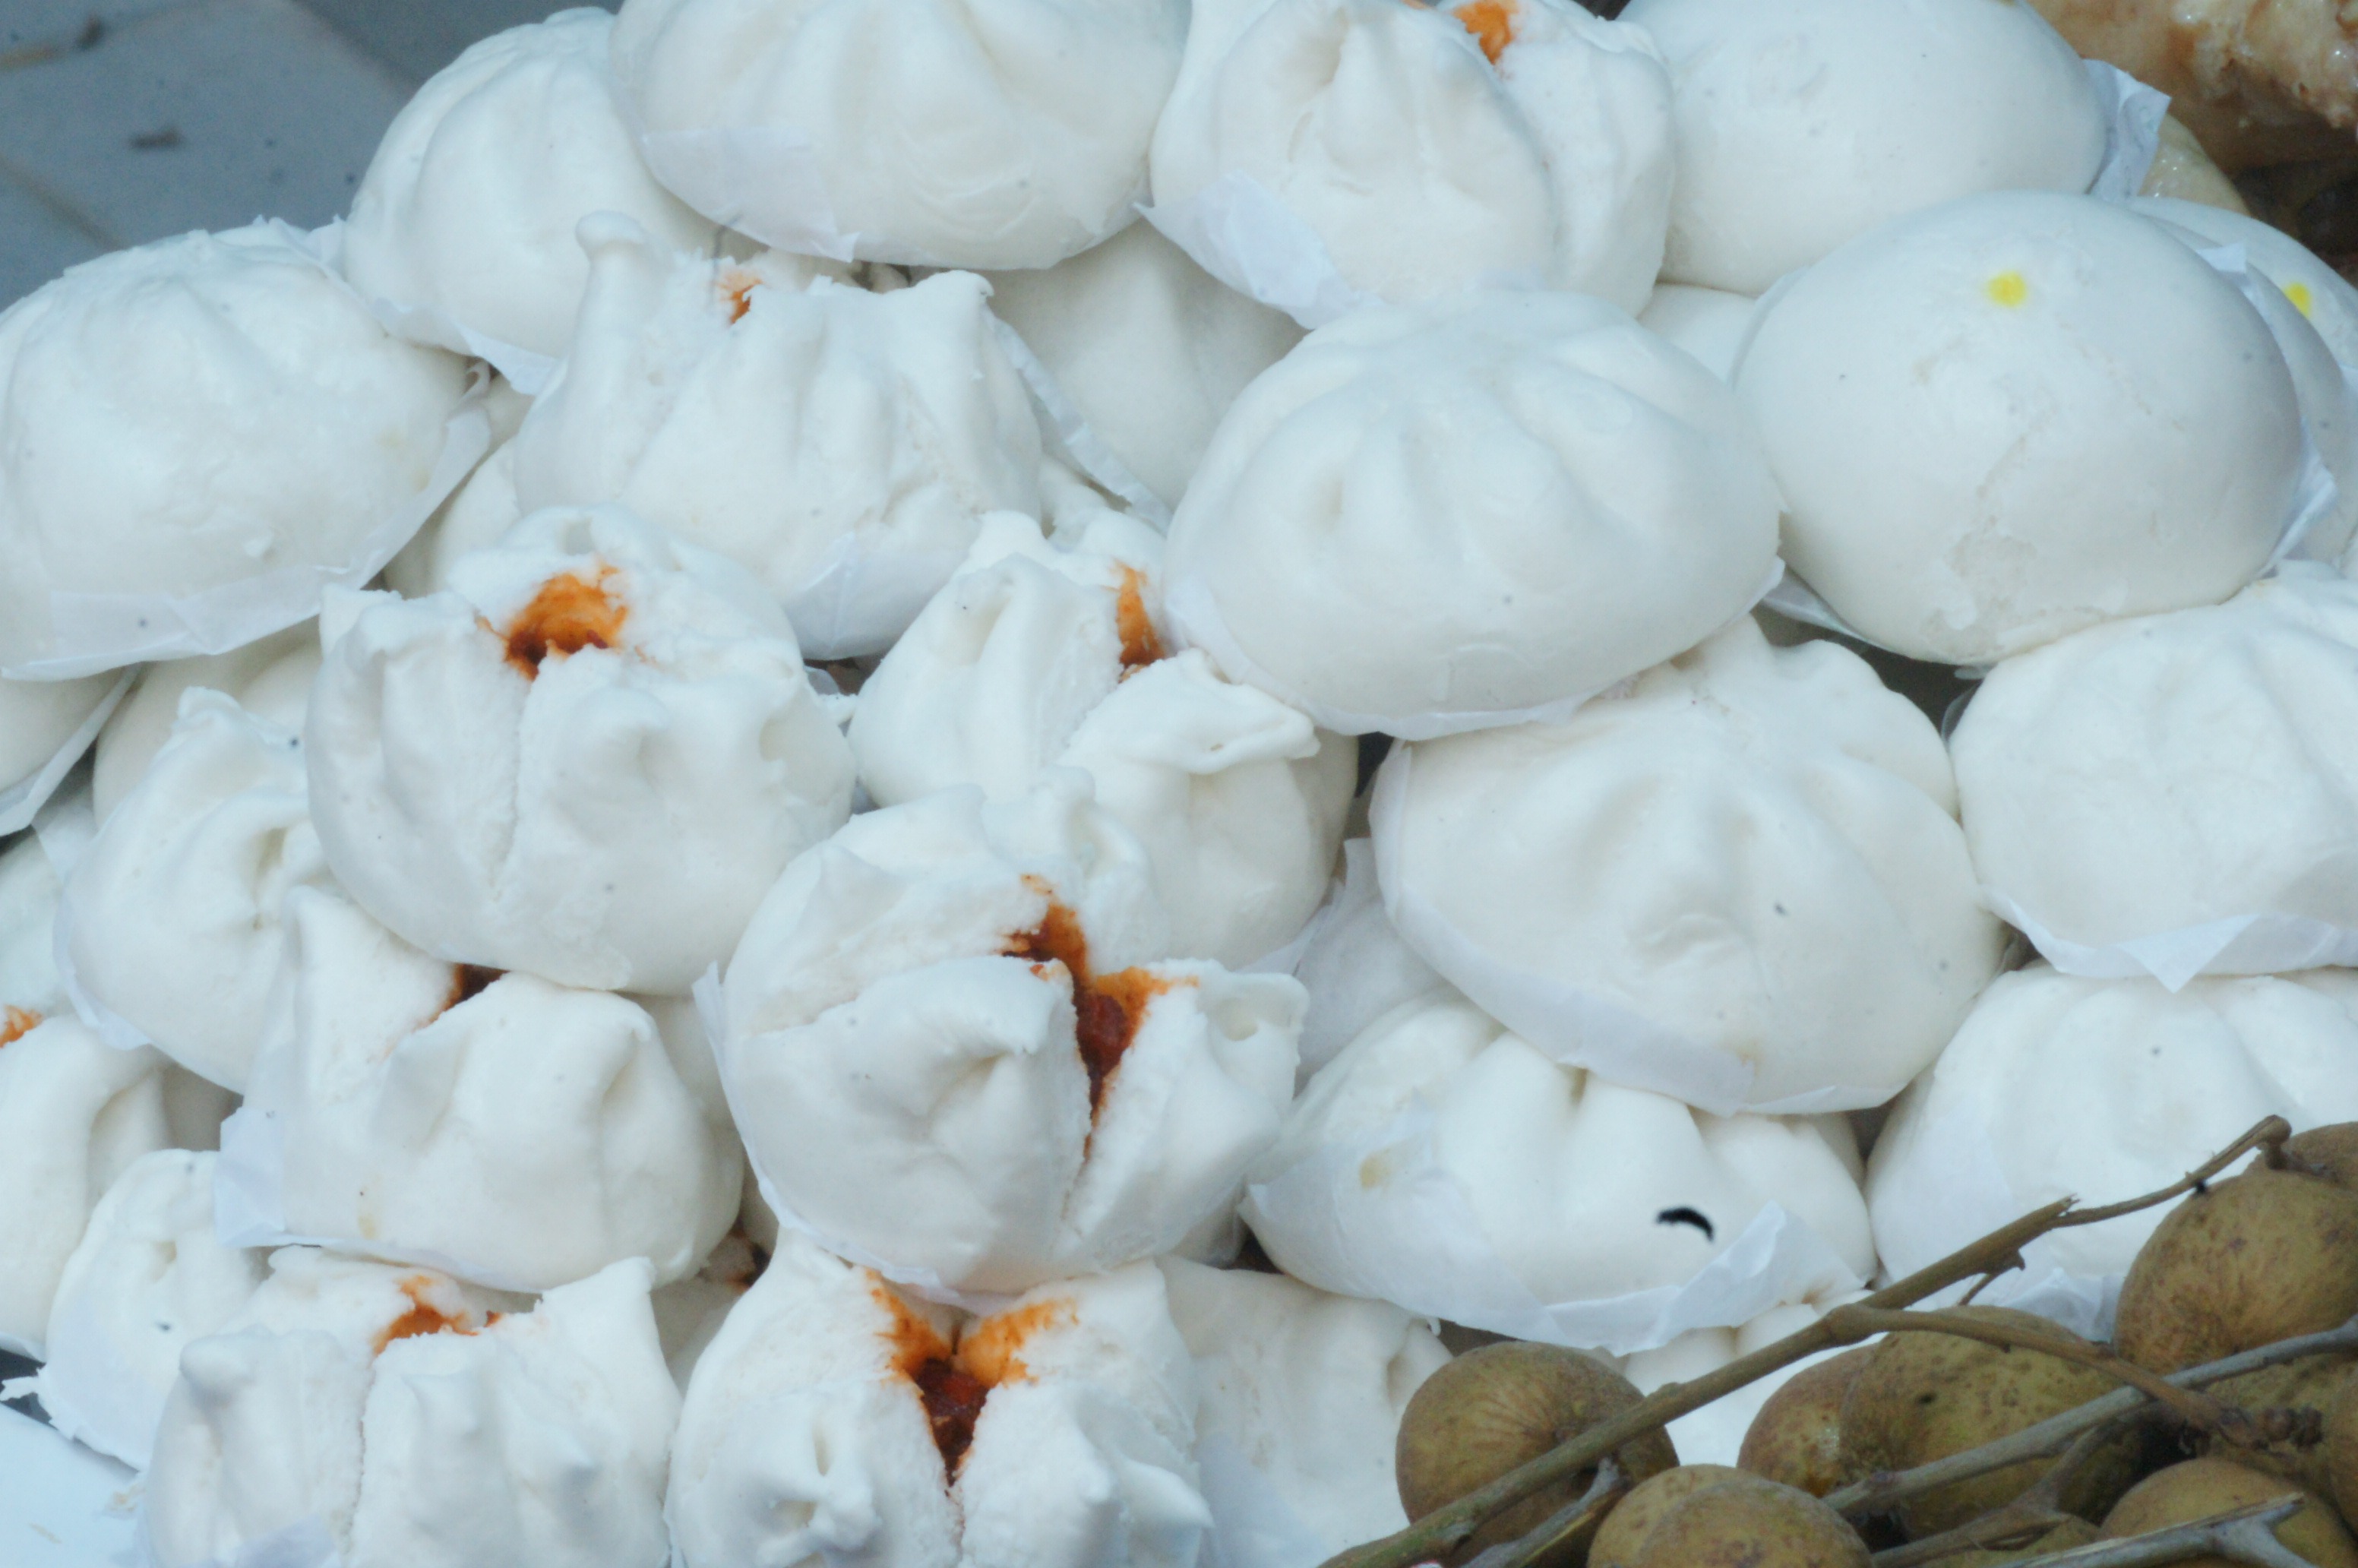
flower, dish, meal, food, produce, dessert, meat, pork, cuisine, pie, bun, asian food, coconut, meringue, baked goods, steamed, chinese food, pavlova, khinkali, baozi, wonton, pork bun, siopao, chinese bun